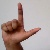
The image shows a hand gesture representing the letter 'L' in Indian Sign Language.